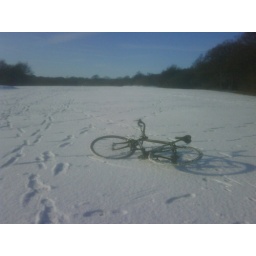
Epping forest in snow on a cross bike